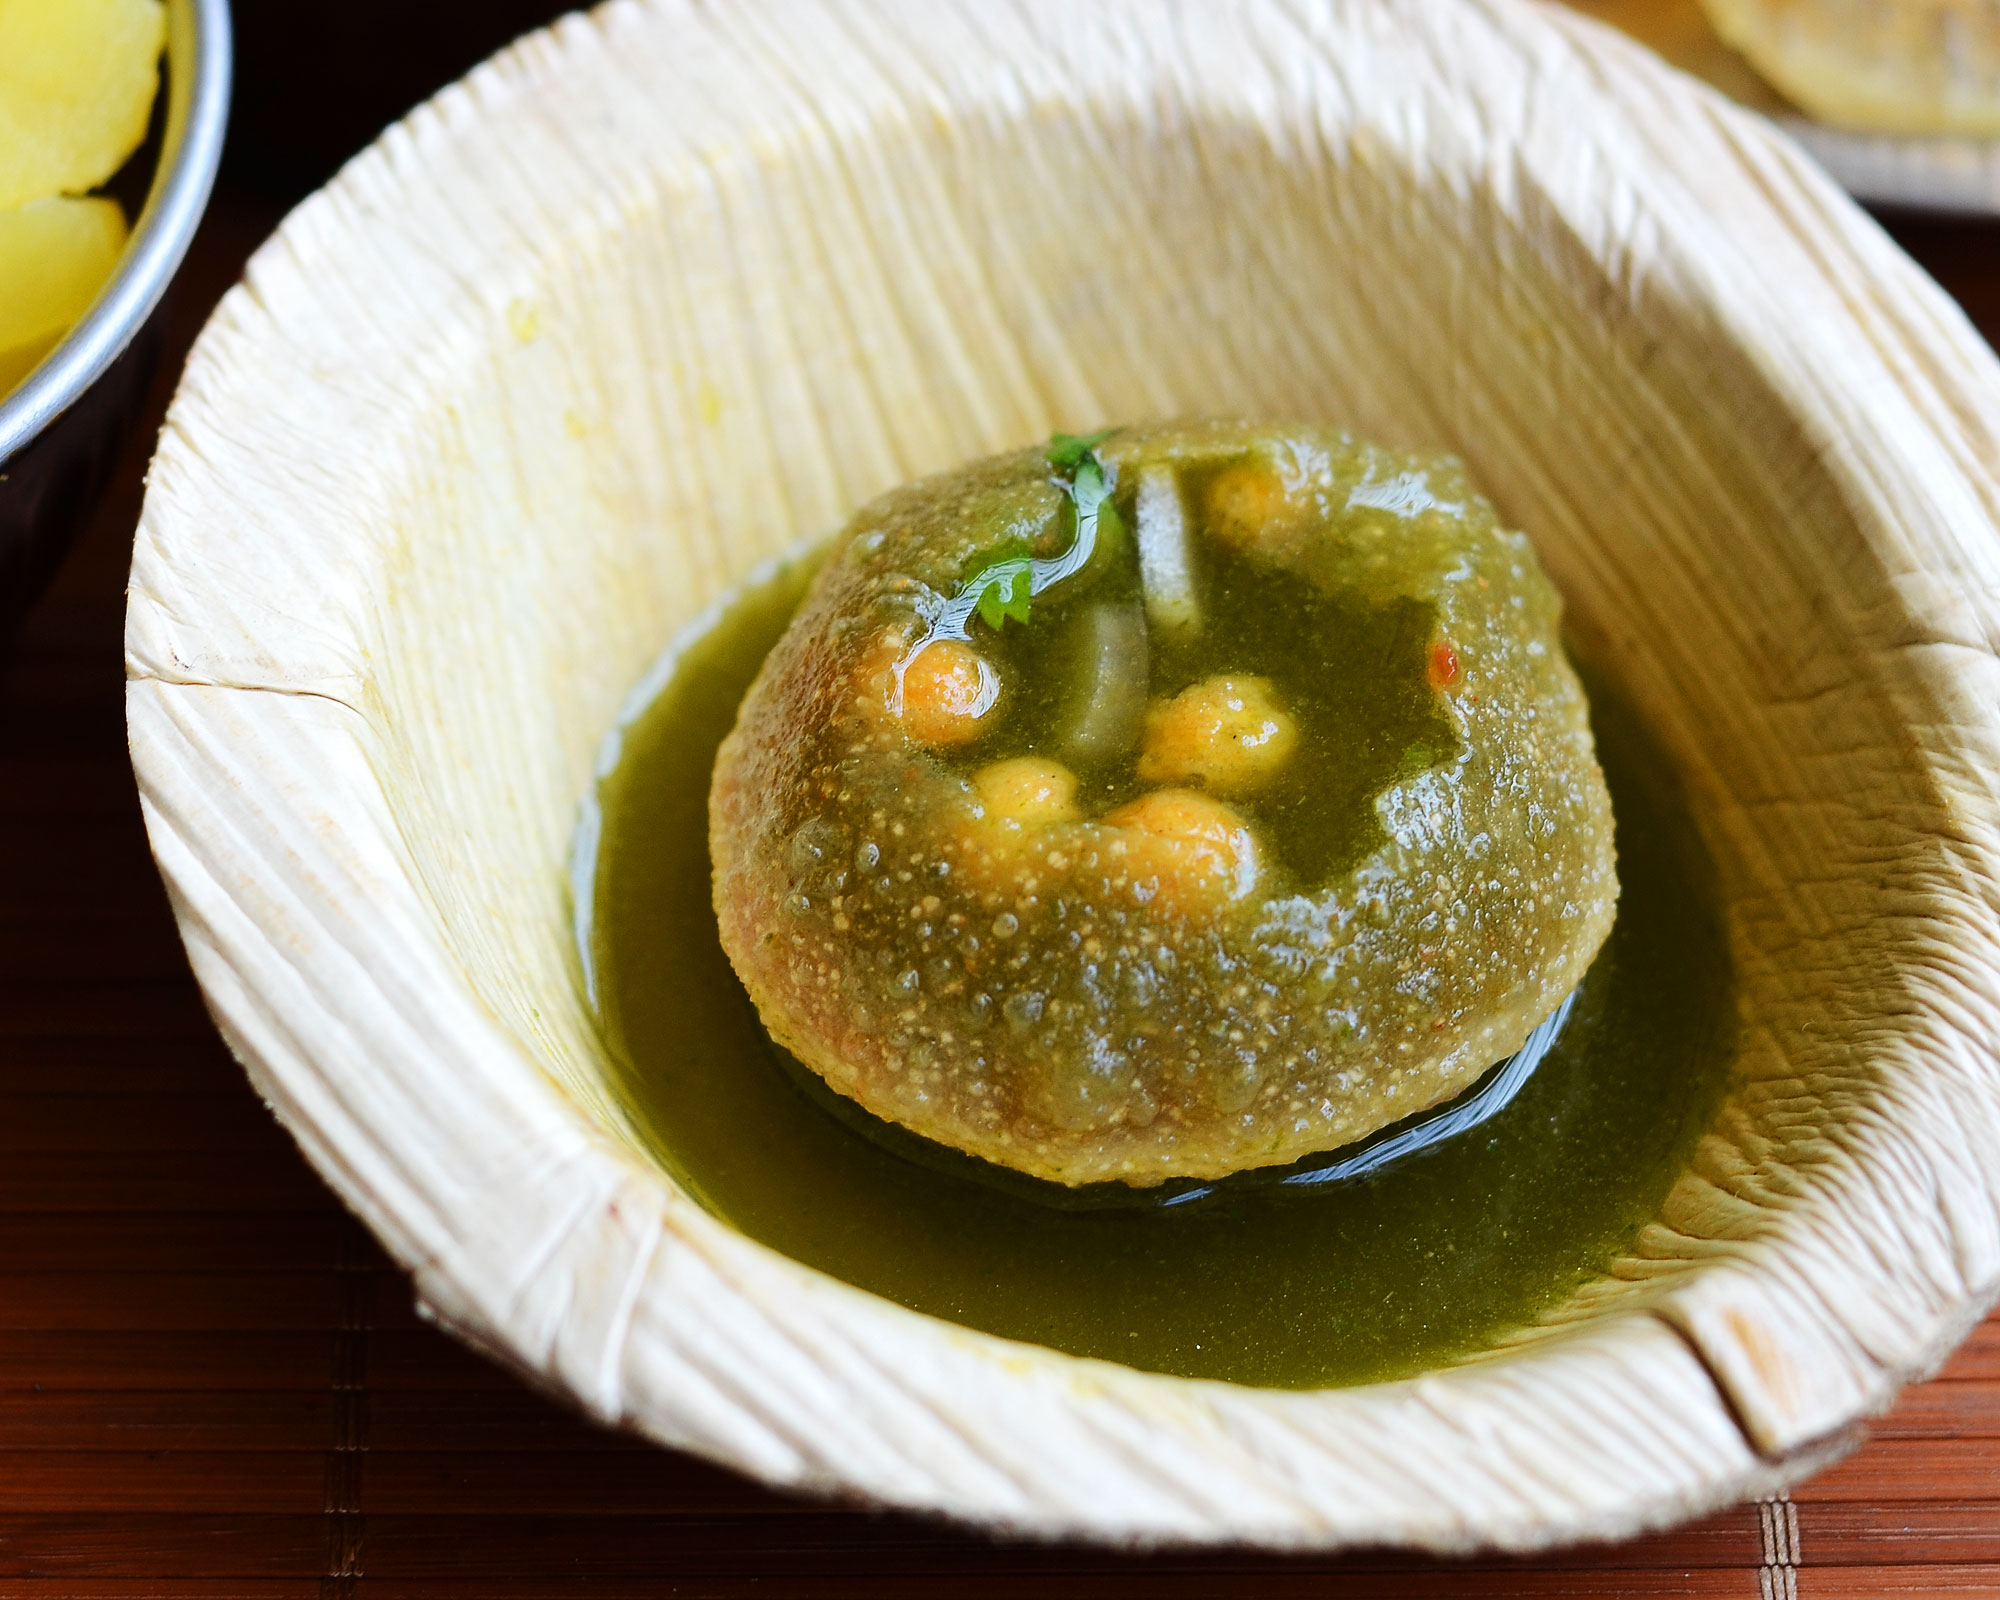
Dish: paani_puri